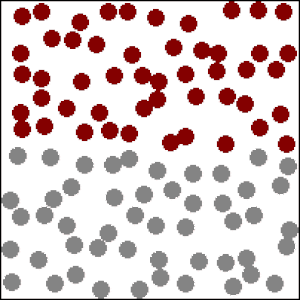
Collisions élastiques dans un gaz parfait
Un choc élastique est un choc entre deux corps qui n’entraîne pas de modification de leur état interne, notamment de leur masse. Dans un tel choc, l'énergie cinétique est conservée.